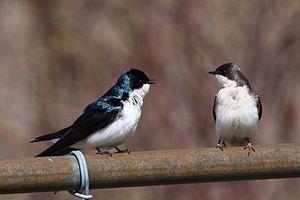
Hirondelle bicolore (Tachycineta bicolor), mâle à gauche, femelle (premier été) à droite, Réserve nationale de faune du cap Tourmente, Québec, Canada
L'Hirondelle bicolore est une espèce de passereaux appartenant à la famille des Hirundinidae.